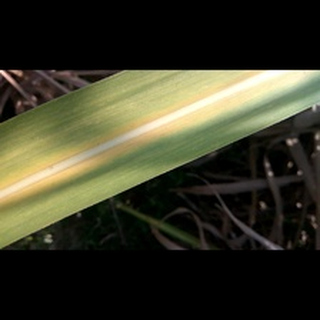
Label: sugarcane_yellow_leaf_disease